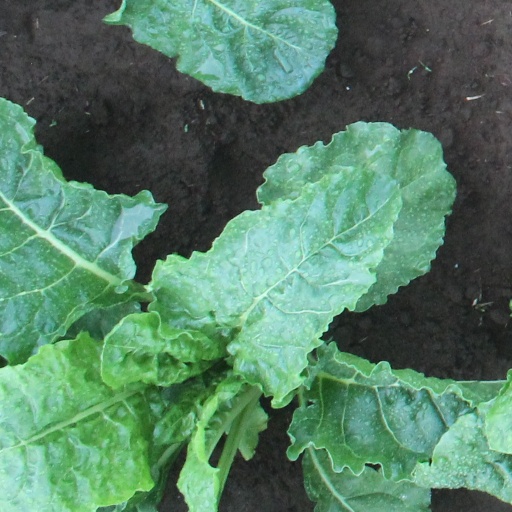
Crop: sugar beet